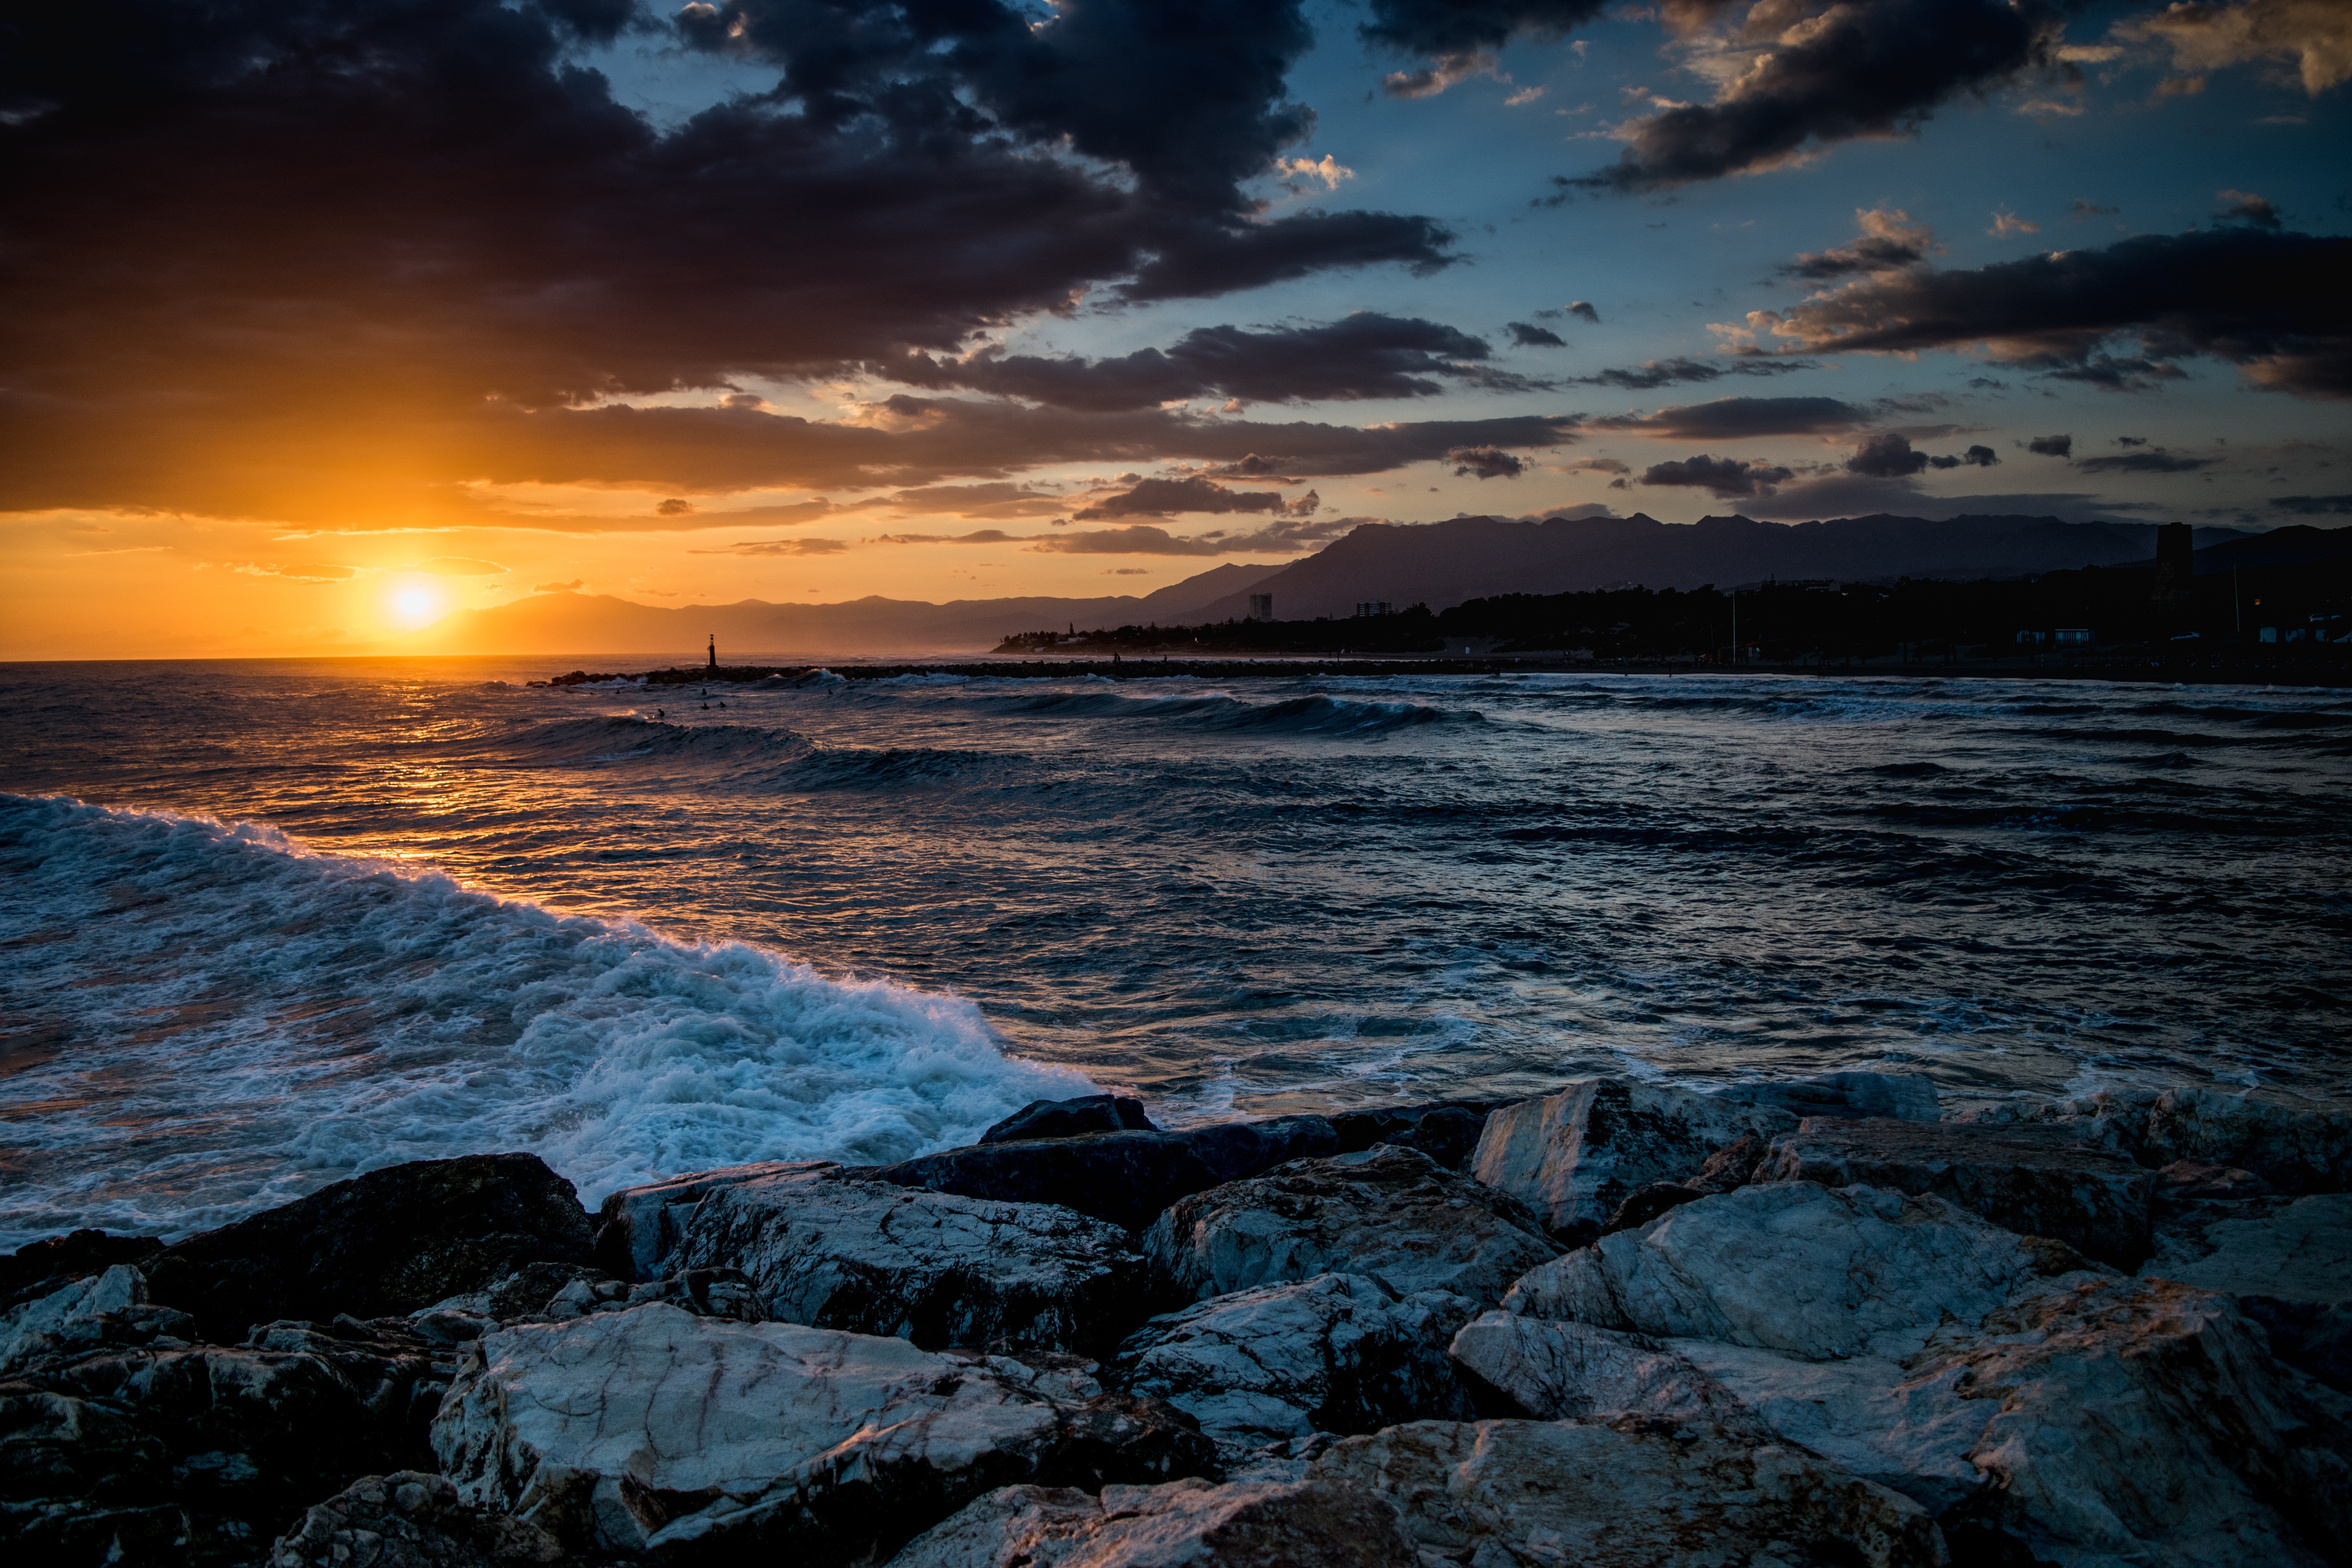
beach, landscape, sea, coast, rock, ocean, horizon, cloud, sky, sun, sunrise, sunset, sunlight, morning, shore, wave, dawn, dusk, evening, reflection, peaceful, calm, body of water, stillness, rocks, clouds, andalusia, awakening, afterglow, wind wave, cala de mijas